Encantadia Chronicles: Sang'gre

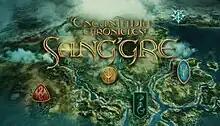
Title card

Encantadia Chronicles: Sang'gre is a 2025 Philippine television drama fantasy series broadcast by GMA Network. The series serves as a spin-off to the Philippine television drama series "Encantadia" (2016). Directed by Rico Gutierrez and Enzo Williams, it stars Bianca Umali in the title role. It premiered on June 16, 2025 on the network's Prime line up.